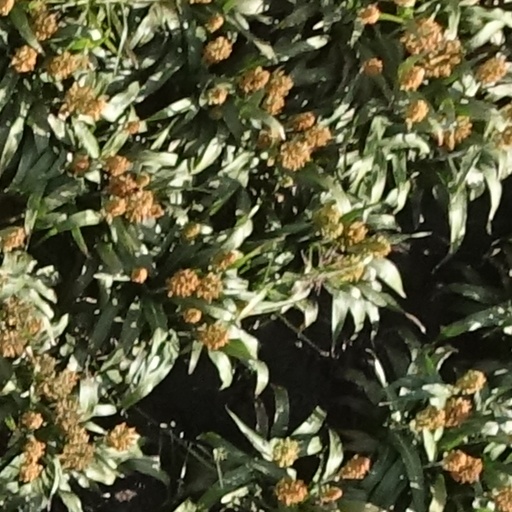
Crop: sorghum